Jorma Karhunen

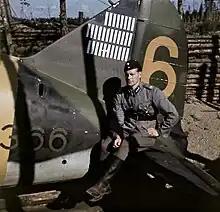
Karhunen at Suulajärvi airfield in 26 August 1943

Jorma "Joppe" Karhunen (17 March 1913 – 18 January 2002) was a Finnish Air Force ace and an author.